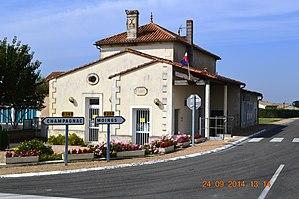
Allas-Champagne est une commune du Sud-Ouest de la France située dans le département de la Charente-Maritime. La commune fait partie de canton de Jonzac dans l'arrondissement de Jonzac.